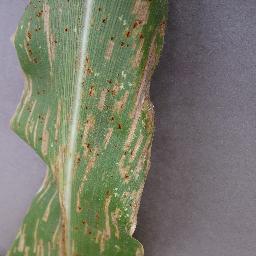
Label: Corn_(Maize)___Northern_Leaf_Blight